Maurice J. Tobin

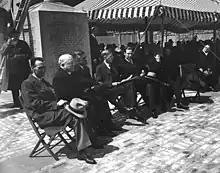
Mayor Tobin (seated, fifth from left) at the dedication of the John Harvard Mall in Charlestown on May 2, 1943.

Tobin was elected mayor of Boston in 1937. He was reelected in 1941. He served as mayor from 1938 to 1945, during which time he advocated the Fair Employment Practices Bill, which prohibited discrimination based on race, color, creed, and national origin in hiring or promotion practices. He was fiscally conservative, choosing to forgo the large public works projects that had characterized the Curley administration, and he smoothed over previously contentious battles with the federal government over access to New Deal relief funding. The Huntington Avenue subway, a WPA project begun in 1936 and one of its largest projects undertaken, was completed under his administration in 1941. In 1941, the Boston Housing Authority began clearing the land for the whites-only West Broadway Housing Development (which would open in 1949).